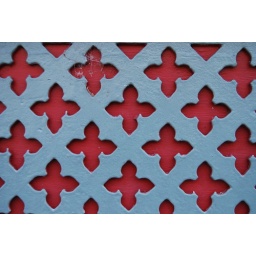
From the lower storefront of a building on broad st. in church hill.